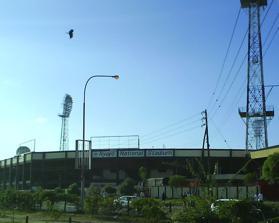
Building: Nyayo National Stadium
Country: Kenya
Year built: 1983
Multi-purpose stadium in Nairobi, Kenya Nyayo National Stadium Aerial view: Location Nairobi , Kenya Coordinates 1°18′13″S 36°49′27″E / 1.30361°S 36.82417°E / -1.30361; 36.82417 Owner Government of Kenya Operator Sports Kenya Capacity 18,000 (2024–present) Capacity history 15,000 (1983–2024) Surface Grass Construction Opened 1983 Renovated 2024 Expanded 2024 Architect Nyanja Architects and Associates Tenants A.F.C. Leopards Athletics Kenya Kenya national football team Nyayo National Stadium is a 18,000-seater multi-purpose stadium in Nairobi , Kenya . It is located at the square of Mombasa Road, Langata Road, and the Aerodrome Road. It is approximately two kilometers from the City Center, directly opposite Nairobi Mega Mall, formerly known as Nakumatt Mega. It is currently mostly used for football matches hosting AFC Leopards football club. Rugby union club Mwamba RFC used to use the stadium for home games. The stadium is also used for athletics , swimming , [ clarification needed ] and various ceremonies, most common of which are National Holiday celebrations. Other facilities at the stadium include a gymnasium and a 50-metre swimming pool. The stadium houses the headquarters for the Football Kenya Federation and Athletics Kenya . History The stadium was built in 1983 with a capacity of 15,000. The completion of the Nyayo Stadium gave Kenya the opportunity to be placed in the category of nations that were invited to bid for the 4th All-Africa Games in 1987, a bid that was awarded to Kenya, giving it international status and paving the way for the to Moi International Sports Centre . The Nyayo Stadium was the host venue for the 2010 African Championships in Athletics . The stadium was renamed to the Coca-Cola National Stadium, after the multi-national company won the naming rights to the stadium in February 2009. The deal was worth $1.5 million USD and would have seen the beverage company do branding, marketing, and naming for the whole stadium for three years. Three months later, however, Coca-Cola withdrew from the contract because Coca-Cola wanted to have the stadium branded as Coca-Cola Nyayo National Stadium, but the stadium was renamed again to the Nyayo National Stadium, as the Government of Kenya wanted it branded. This decision has sparked many debates amongst Kenyan citizens because they believe that Coca-Cola would have heavily improved and popularised the stadium. The stadium was selected to host the CHAN 2024 early in 2025 and was suggested as a venue for the 2027 Africa Cup of Nations , but will ultimately serve as a training ground for the latter. It got refurbished in 2024, increasing the capacity to 18,000 seats, upgrading floodlighting to 3,000 Lux, and installing Video Assistant Referee cameras as well as various upgrades to the workstations inside the stadium. Components Main stadium The main stadium, holding 15,000 people and a FIFA-approved standard-size football pitch contains floodlights , 2 VIP lounges , a boardroom , and an internet-enabled media centre . The stadium has hosted concerts, public holiday celebrations, public rallies, meetings, and crusades . The stadium also houses the headquarters for the Football Kenya Federation and Athletics Kenya . Aquatic Centre The aquatic centre holds 2,000 people, contains a filtration plant , and a public 50 × 25 m swimming pool. Indoor Gymnasium The indoor gymnasium holds 2,500 people and is home to the Kenyan National Basketball League and the Kenya national basketball team . It also features floodlights , electronic scoreboards , snack bars , a boxing ring , an indoor badminton court, a martial arts gym, and other social facilities. Handball and volleyball training courts The handball and volleyball courts can accommodate up to 1,500 spectators and feature outdoor training courts. See also Football in Kenya Lists of stadiums References